Raymond Evershed, 1st Baron Evershed

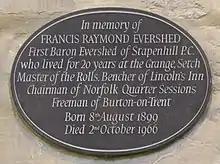
Memorial in King's Lynn Minster

Lord Evershed married Cecily Elizabeth Joan, daughter of Sir Charles Alan Bennett, in 1928. The title became extinct on his death in October 1966, aged 67.